Tropical cyclone effects by region

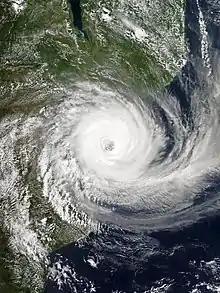
Satellite image of Cyclone Idai, one of the worst tropical cyclones on record in Africa

About 5% of cyclones in the south-west Indian Ocean make landfall along the east coast of Southern Africa, mostly affecting Mozambique, Tanzania, and South Africa.